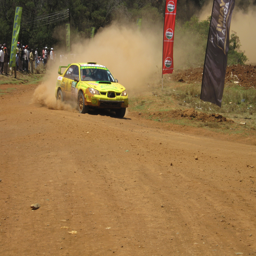
automobile model coming round a sharp corner leaving dust behind .